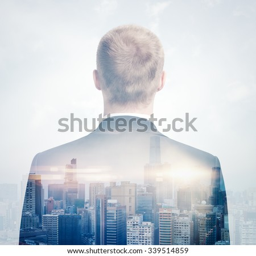
double exposure portrait of a businessman looking cityscape